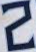
Number: 2